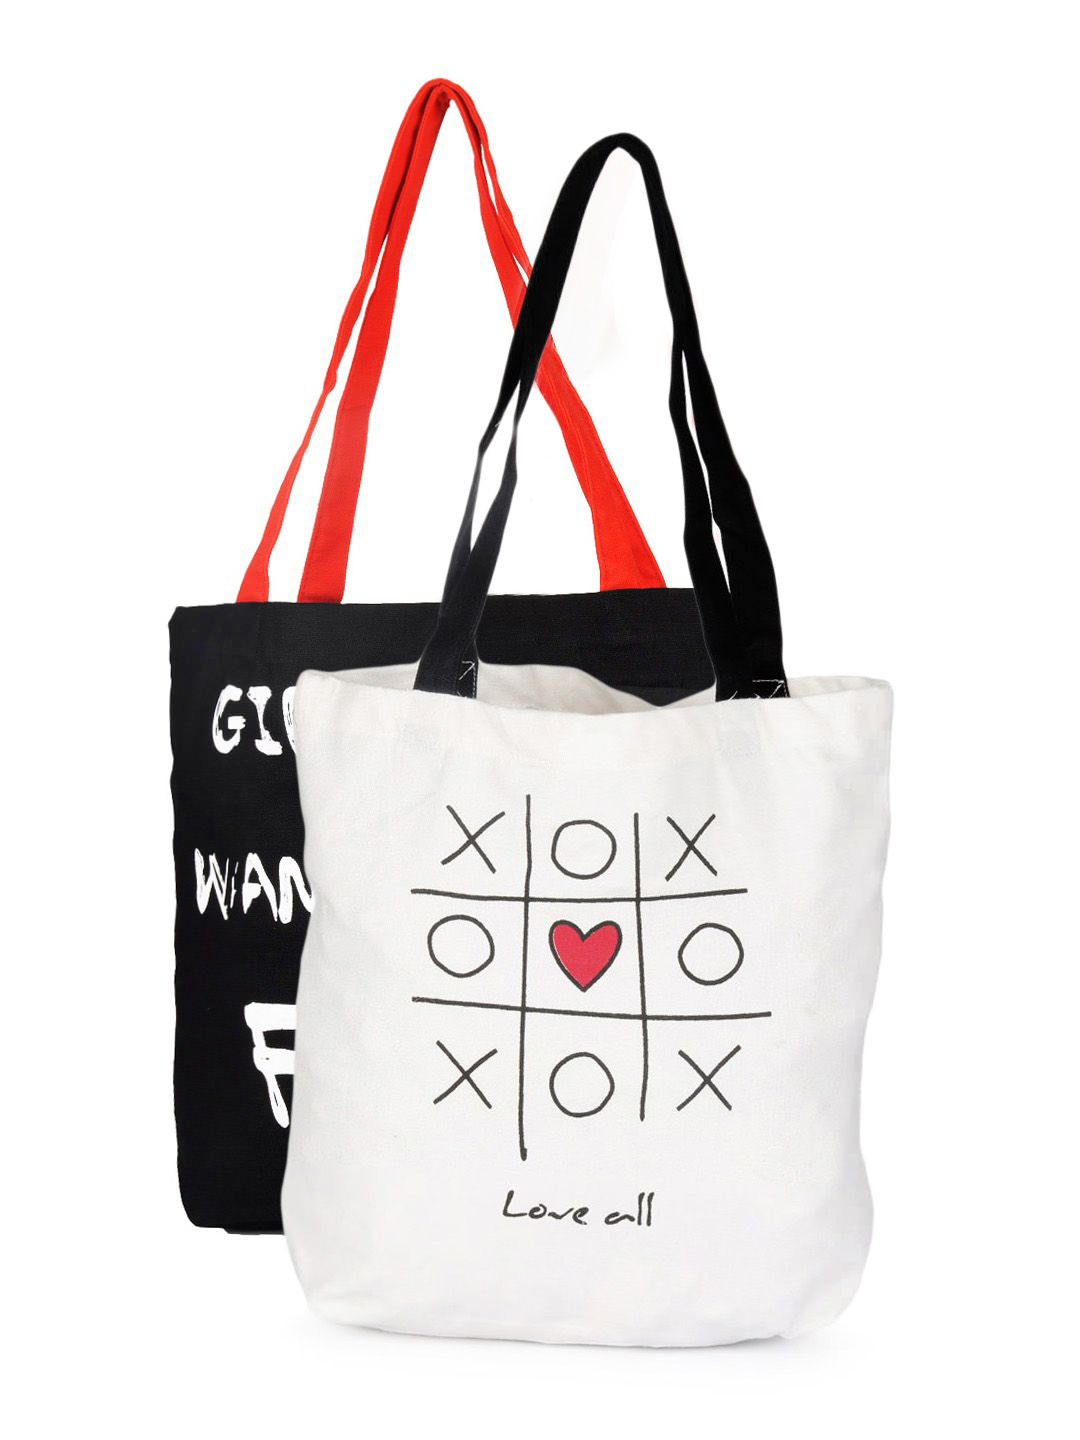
Be For Bag Women Black and White Combo pack Tote Bags
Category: Accessories / Bags / Handbags
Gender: Women
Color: Black
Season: Summer 2015
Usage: Casual